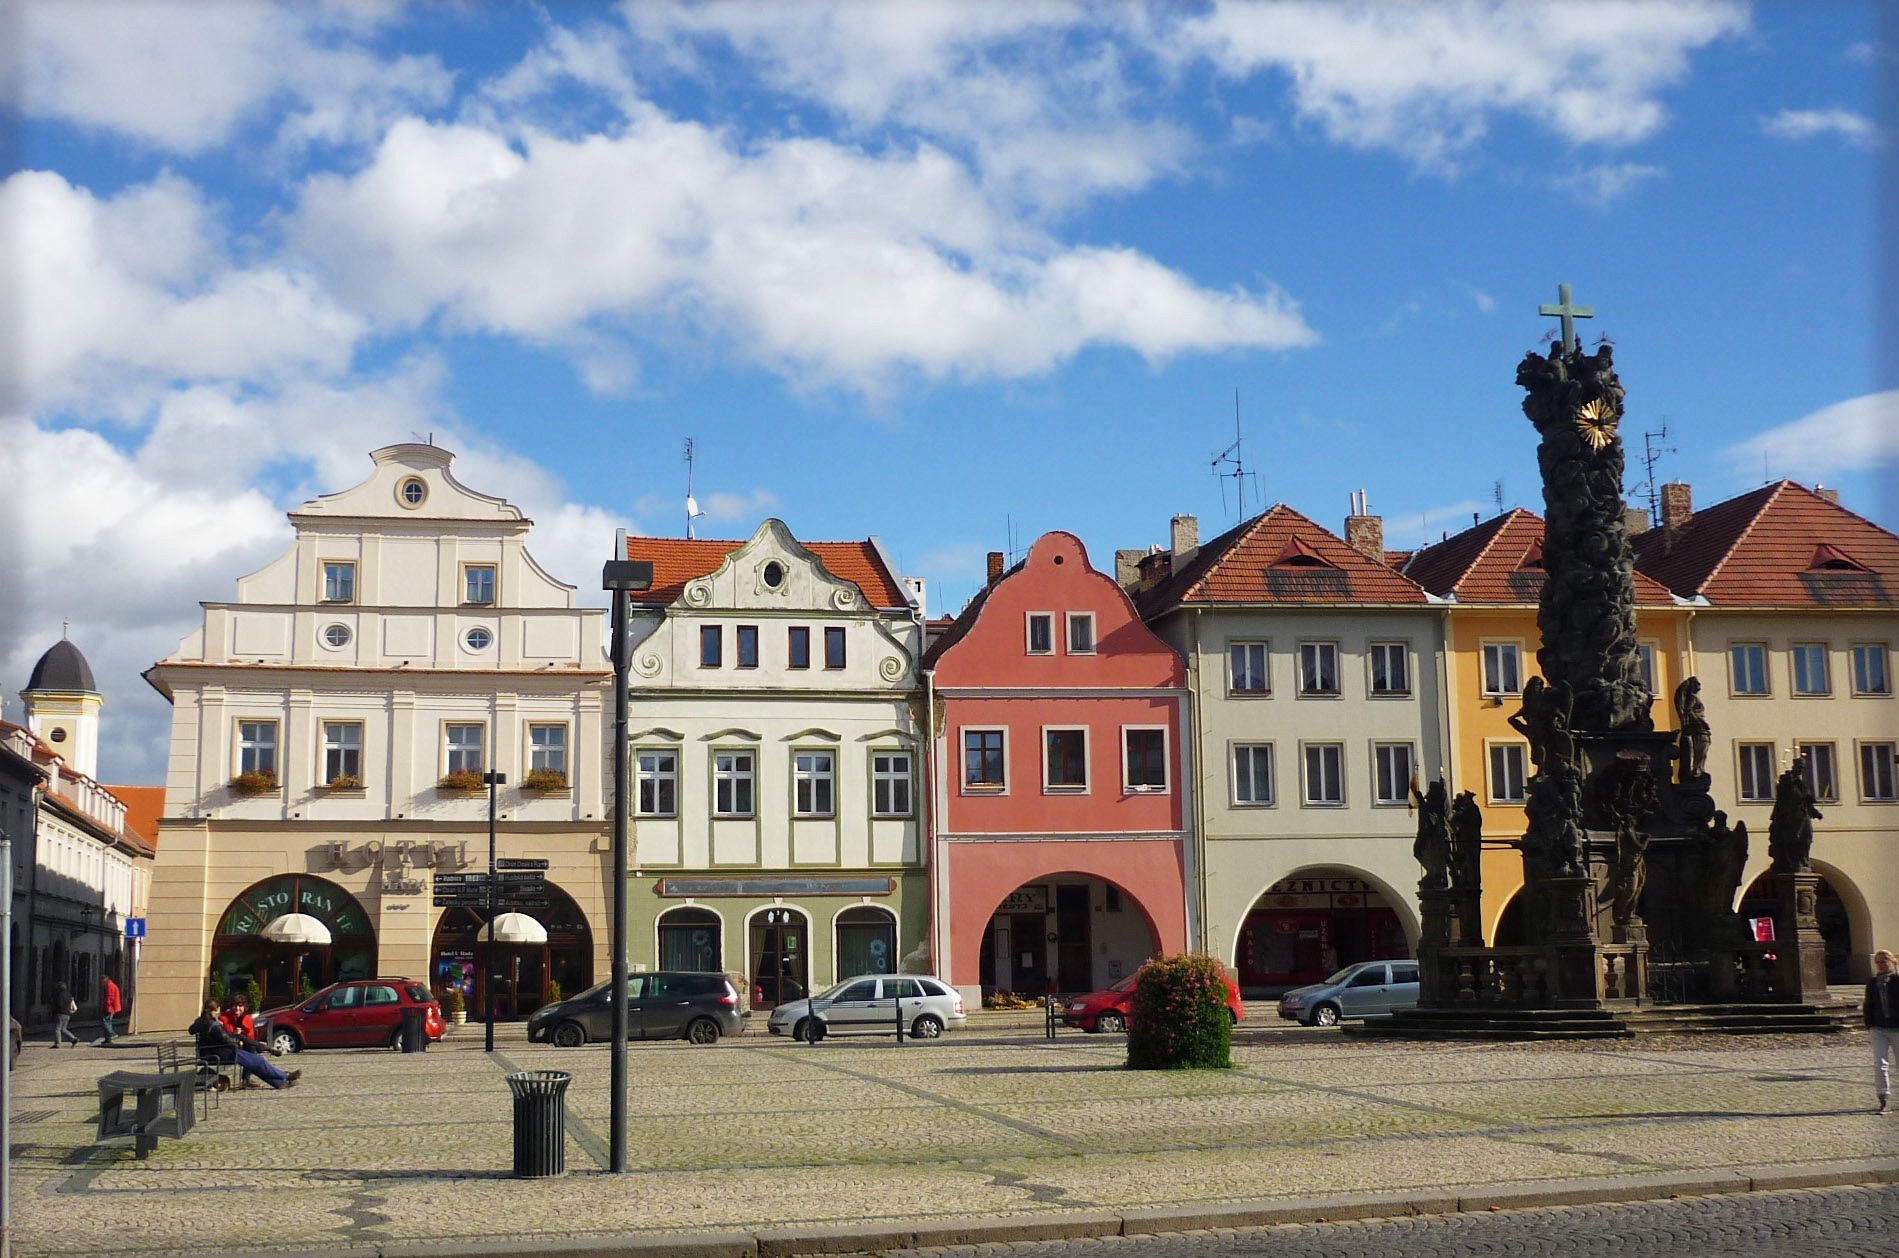
architecture, sky, skyline, street, town, chateau, palace, city, urban, monument, cityscape, downtown, travel, village, scenic, plaza, landmark, facade, tourism, outside, clouds, town square, decorated, czech republic, vehicles, neighbourhood, urban area, human settlement, zatec